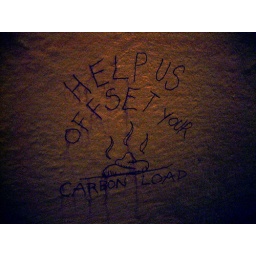
wise words written on the bathroom wall at atlas cafe in the mission